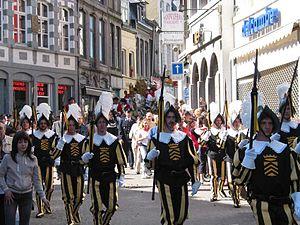
Mons (Belgique), la procession du Car d’Or.
La Wallonie est une région culturelle et historique occupant le sud de la Belgique. Elle appartient principalement au domaine linguistique roman, par opposition au domaine linguistique germanique du nord. Ce concept de « terre romane » dont le nom a été inventé en 1886 est la base des revendications du mouvement wallon. Elle se concrétise politiquement par la création en 1970 de la région de langue française et de la Région wallonne qui deviendra en 1980 l'institution politique gouvernant la Wallonie. Elle a pour capitale Namur.
La ducasse de Mons ou Doudou est une fête locale basée sur des traditions ancestrales qui a lieu tous les ans, le week-end de la Trinité, à Mons en Belgique, ville située dans la province de Hainaut. On l'appelle souvent le Doudou, d'après le nom d'un air traditionnel que l'on joue durant les festivités